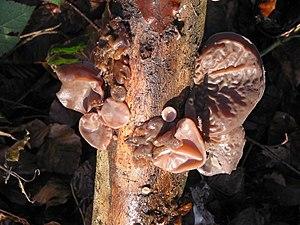
Auricularia auricula-judae, communément appelé oreille de Judas ou oreille du diable, est une espèce de champignons basidiomycètes comestibles du genre Auricularia, dont la forme extérieure rappelle celle d'une oreille.
Chez les champignons basidiomycètes et ascomycètes, le chapeau, appelé aussi piléus, est la partie du sporophore qui renferme les organes de fructification. Il est composé de trois tissus : la cuticule, qui est une membrane de surface, l'hyménophore qui constitue la chair du champignon et l'hyménium qui produit les spores. Ce dernier peut être lisse, formé de plis, de lames, de tubes ou d'aiguillons.